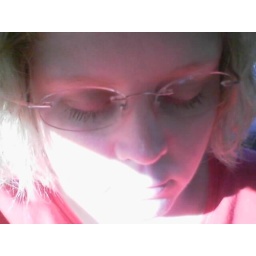
Killing time in the car on the way home from Niagara Falls - a 7 hour drive.